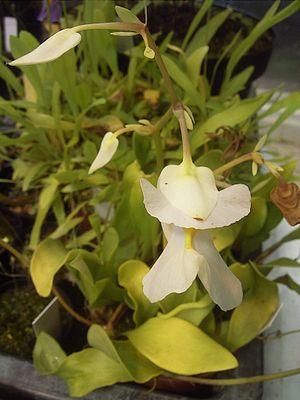
Utricularia alpina est une plante carnivore épiphyte de la famille des Lentibulariaceae. Comme toutes les espèces du genre Utricularia, elle produit deux types de feuilles :